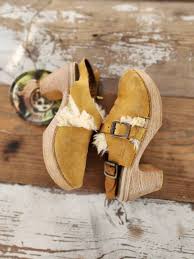
Label: Clog